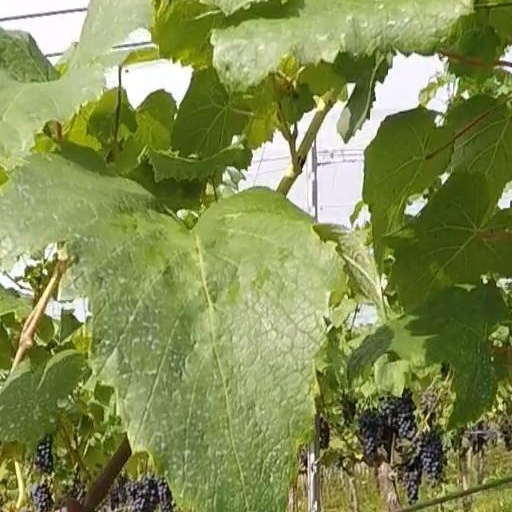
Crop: grape